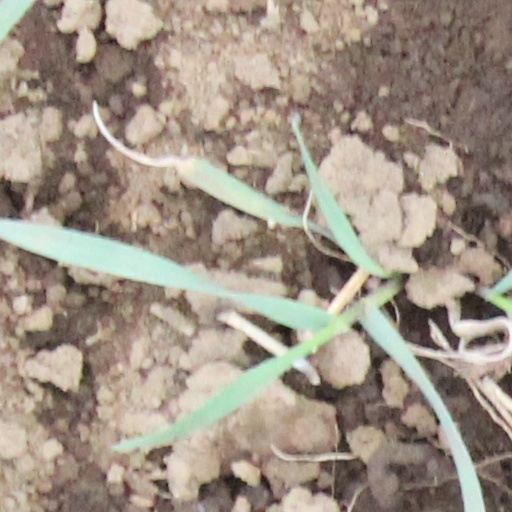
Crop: wheat